Medium ground finch

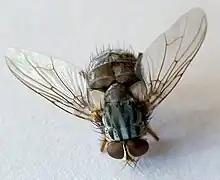
The fly "Philornis downsi" has had an influence on the population of medium ground finches. These flies have altered survival among some nestlings of medium ground finches. These flies contribute to natural selection as some medium ground finches develop the antibodies to survive.

The parasitic fly "Philornis downsi" was first documented in 1997; documentation of the parasite was found in the Galápagos finches. The adult flies lay eggs in the nests of birds. When those eggs hatch, larvae will feed off of the blood of the birds' offspring. The "Philornis" flies lay eggs in the nest including in the nestlings' nostrils. The larvae feed on living tissue and in worst cases can perforate the bill. The parasites will even feed off of the blood of the female adult. Even with the data presenting that larvae do attempt to feed on adult female mothers, the feeding on adult mothers may fail. The feeding on adult females or its attempt to provides the female with exposure to the "Philornis downsi" antigens. Females are said to develop higher amounts of "Philornis" antibodies; this does correlate as females are mostly tending to the nestlings in the nest. Scientists require to do more studies, however, they have thought of possible advantages of adult females' exposure to such antigens as it may cause an advantage for their nestlings where antibodies can be transferred to their offspring. This can provide the offspring with an advantage and increase their survival. The survival of nestling birds from the fly will vary; sometimes "Philornis downsi" will have little effect on nestlings and sometimes "Philornis downsi" will cause none of the nestlings in a nest to survive. Studies conducted on medium ground finches on the island of Santa Cruz found that these finches are at risk. Scientists believe that within the next century, extinction of the medium ground finches can occur on the island of Santa Cruz; the "Philornis downsi" is showing a negative effect on the medium ground finches of Santa Cruz. Using a new mathematical model, a 2015 study suggested the population of 270,000 birds on Santa Cruz may become extinct in 50 years. In the Galápagos Islands there has been no indication of bird extinctions, however, this may become a possibility as more people begin to inhabit and visit the area, introducing parasites. Possible solutions include the introduction of parasitic wasps which would lay eggs on the larva, or cotton wool treated with a pesticide which the adult birds would use when constructing the nest.